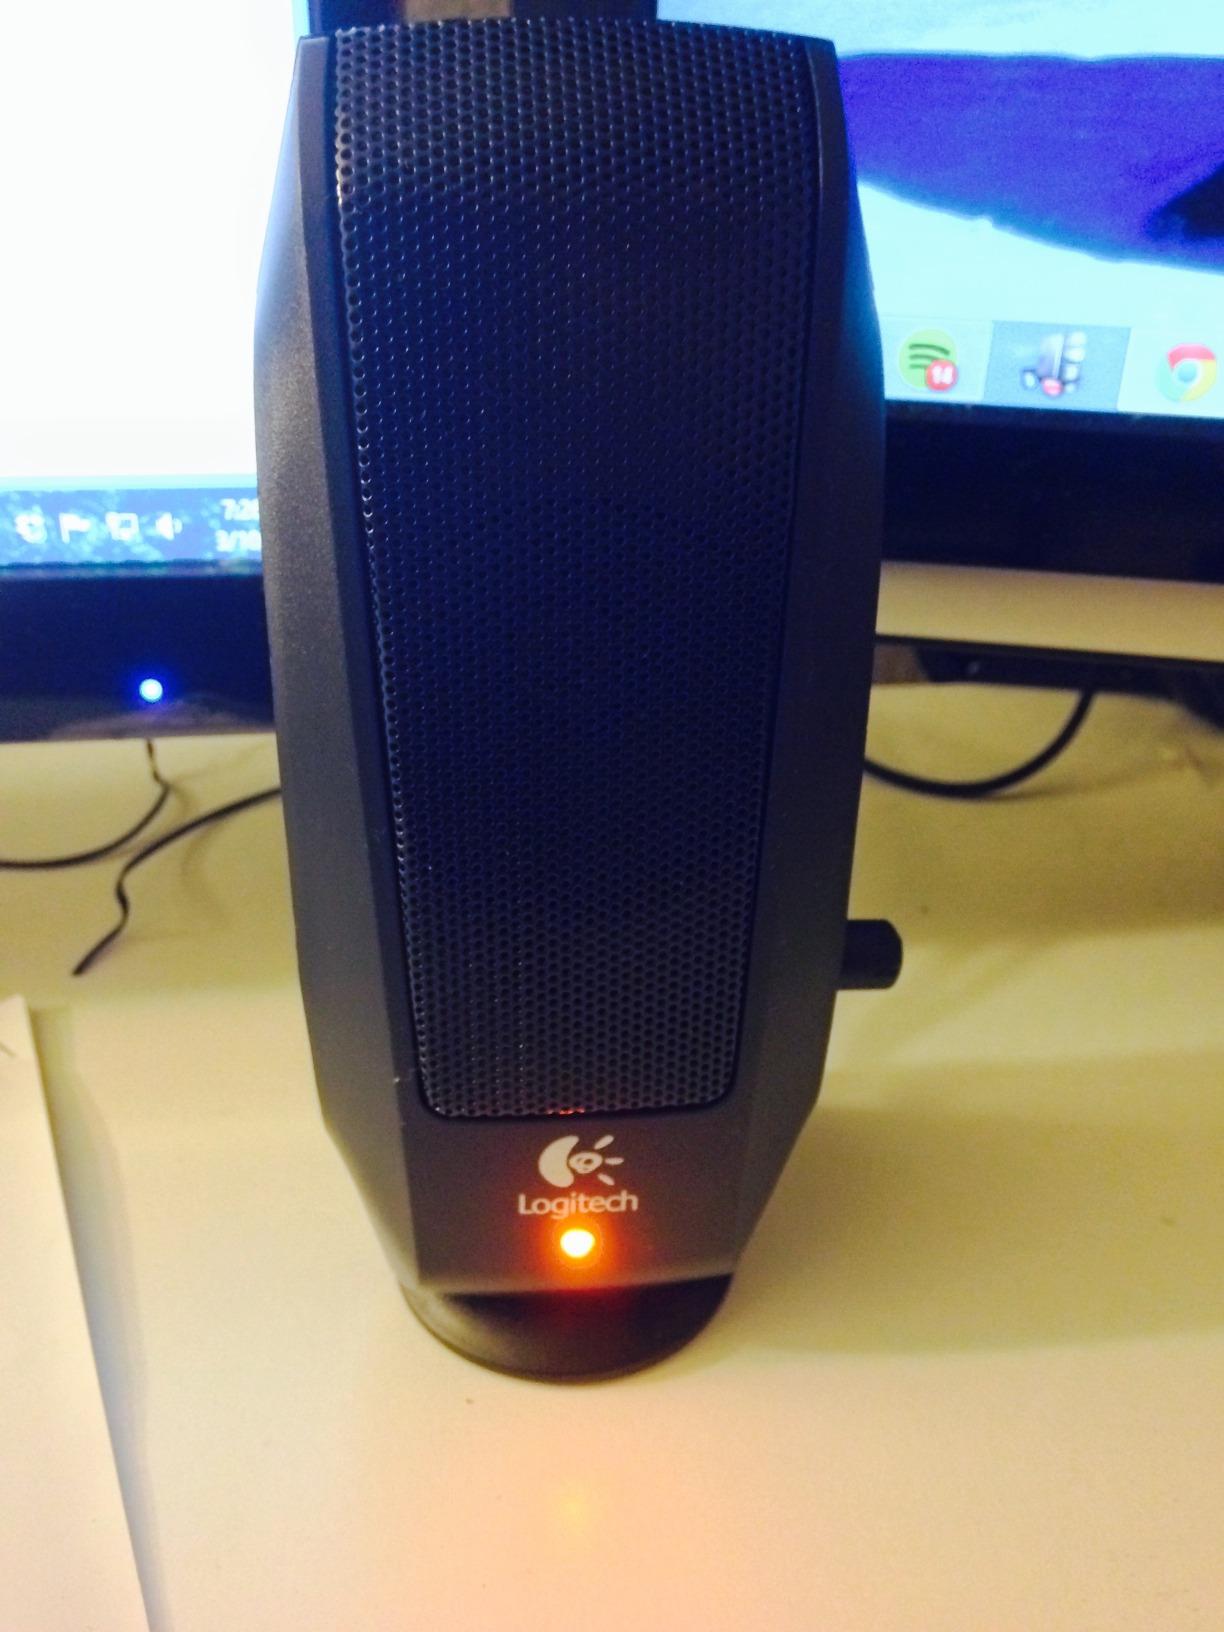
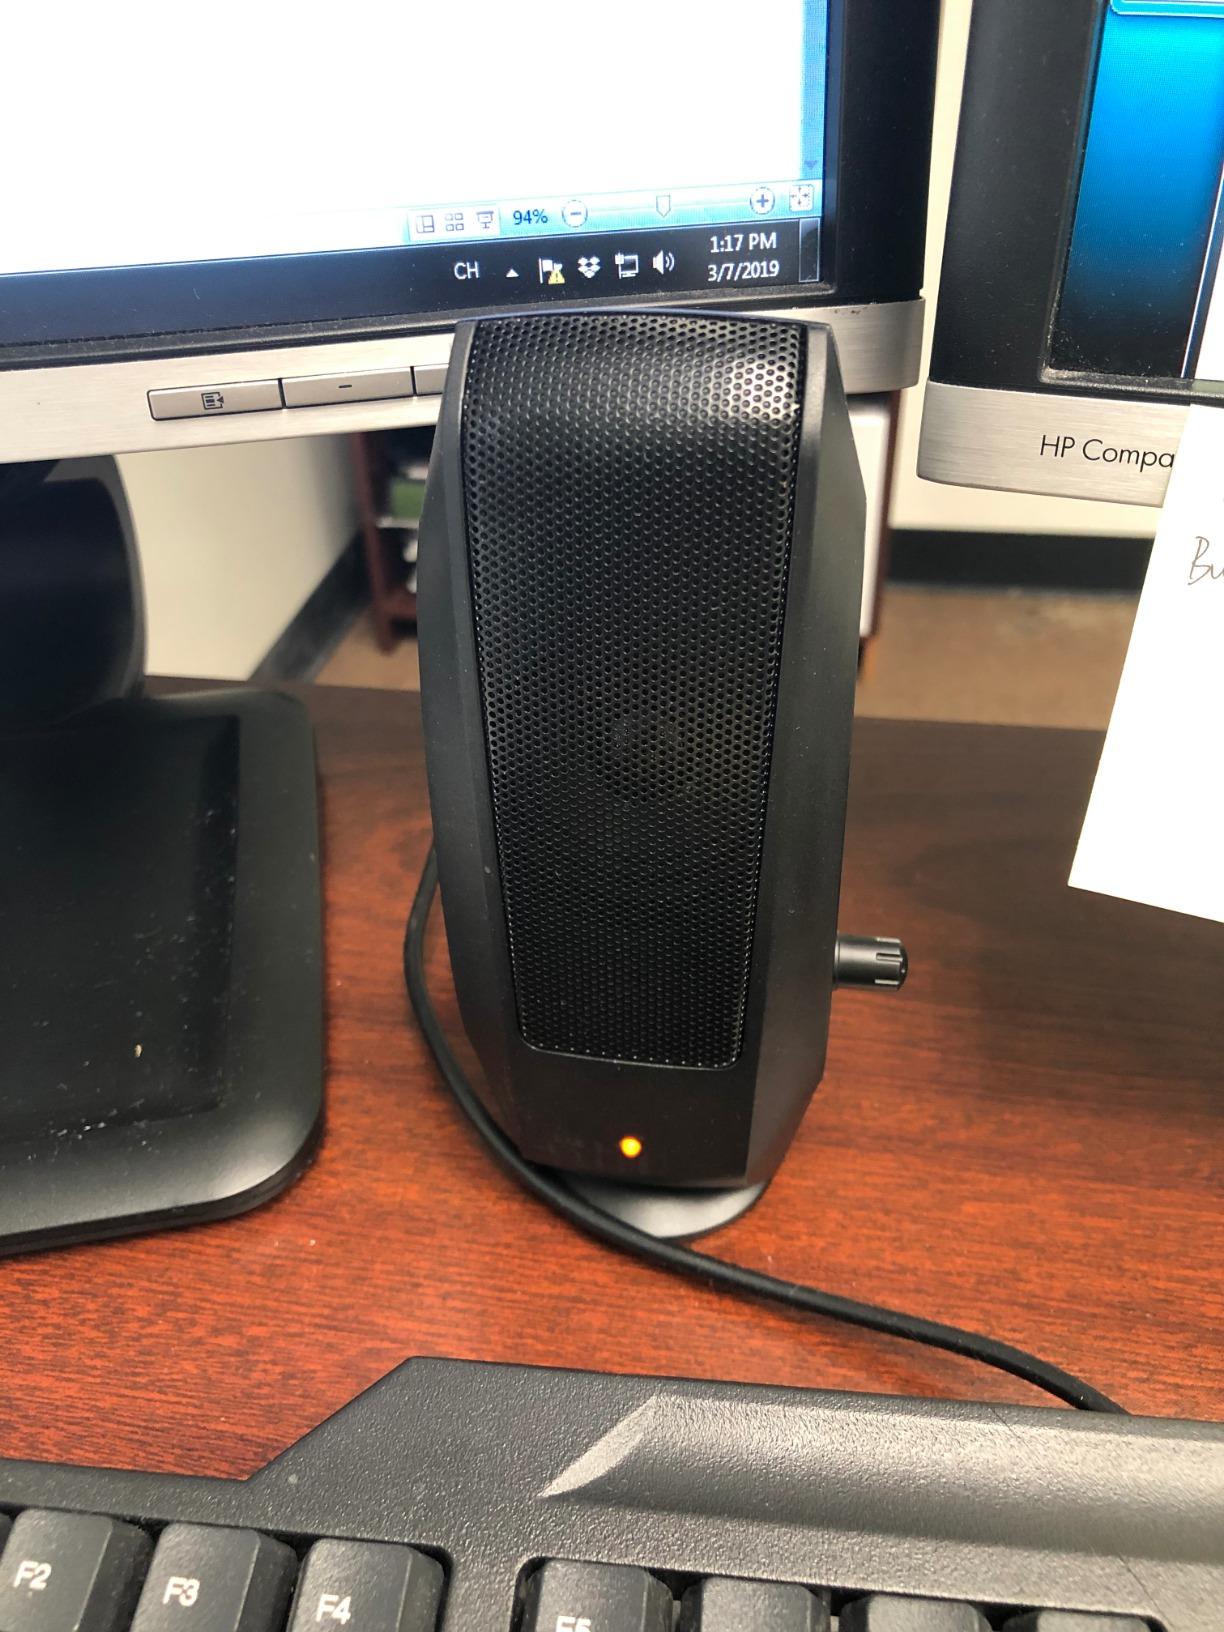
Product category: speaker
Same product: yes